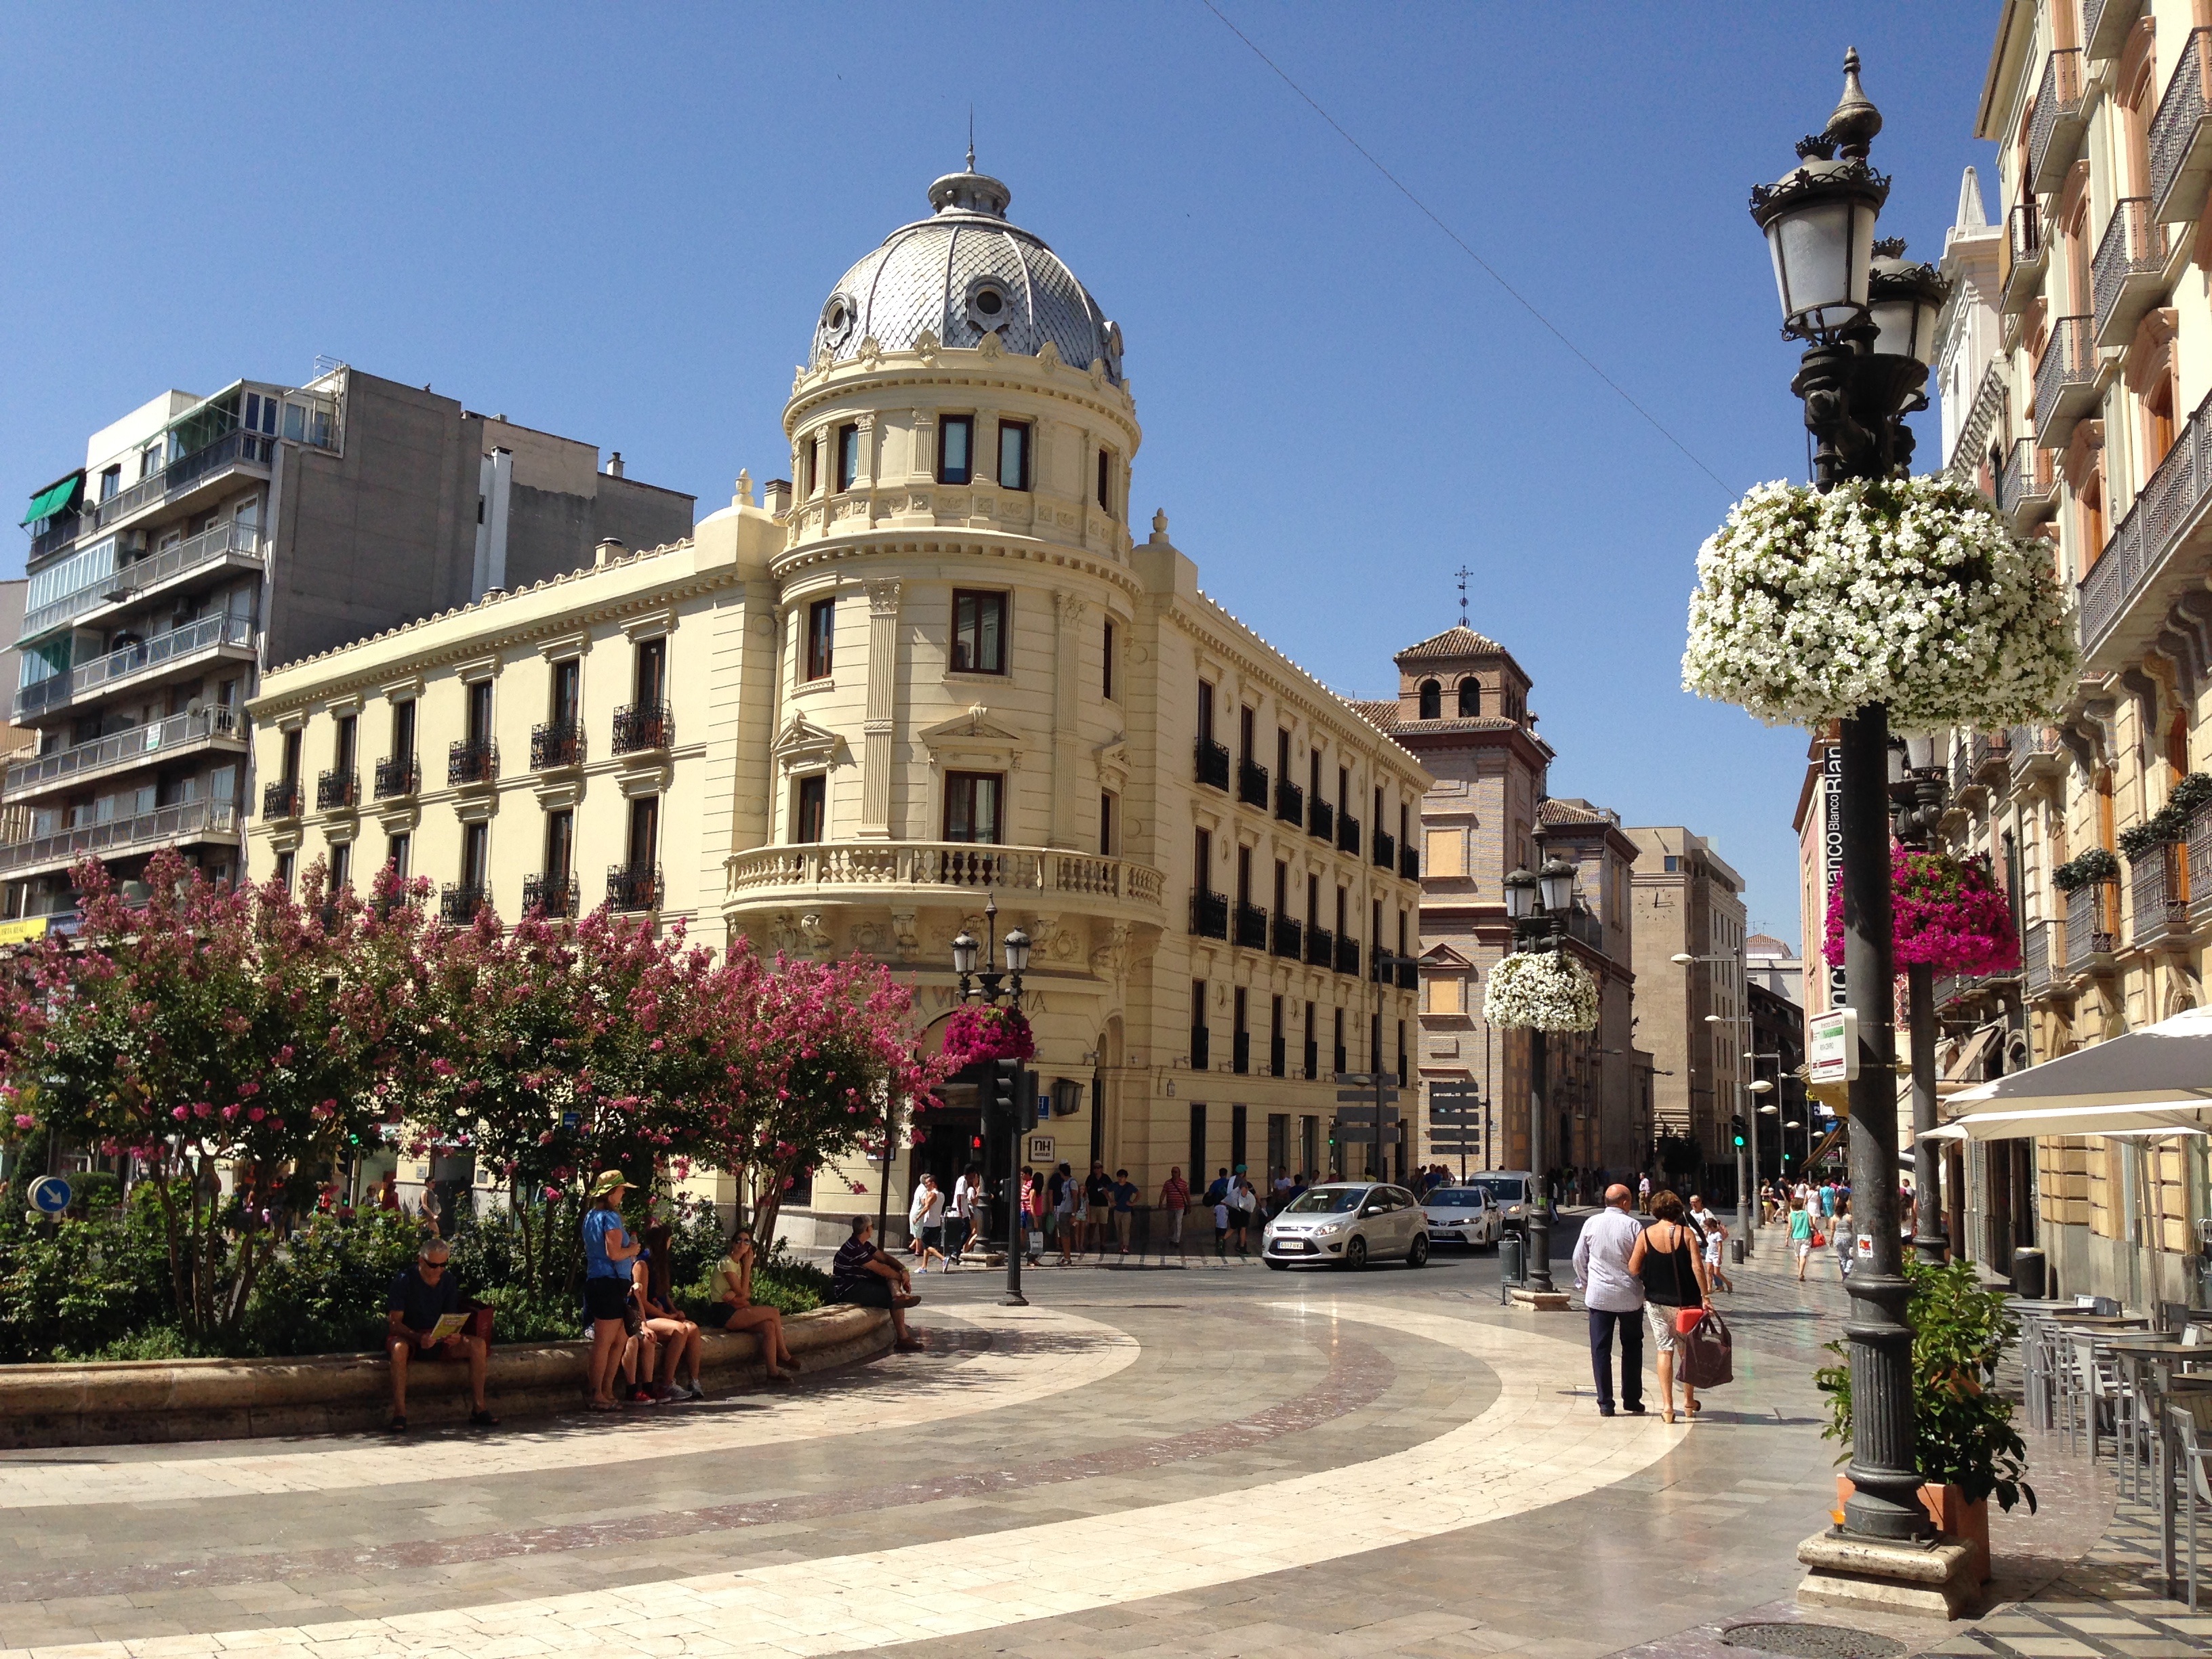
road, street, town, palace, city, cityscape, downtown, tower, plaza, landmark, facade, tourism, infrastructure, town square, metropolis, neighbourhood, shopping mall, urban area, human settlement